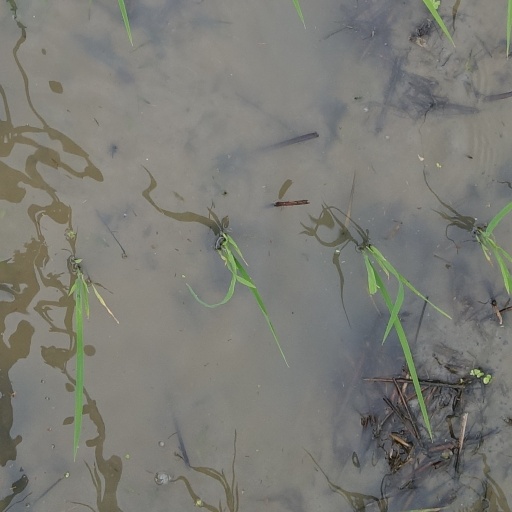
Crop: rice